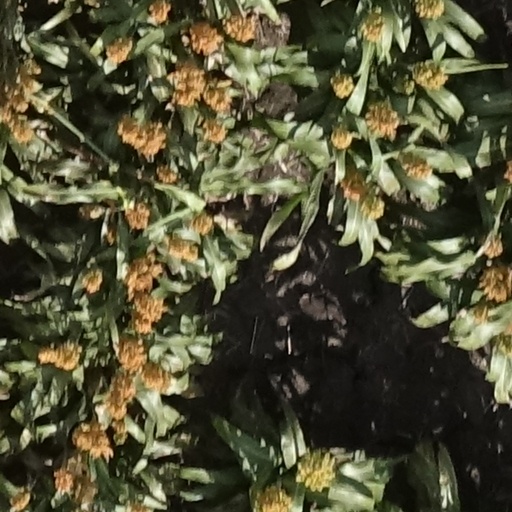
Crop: sorghum